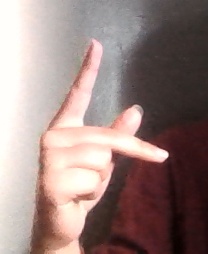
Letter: dha